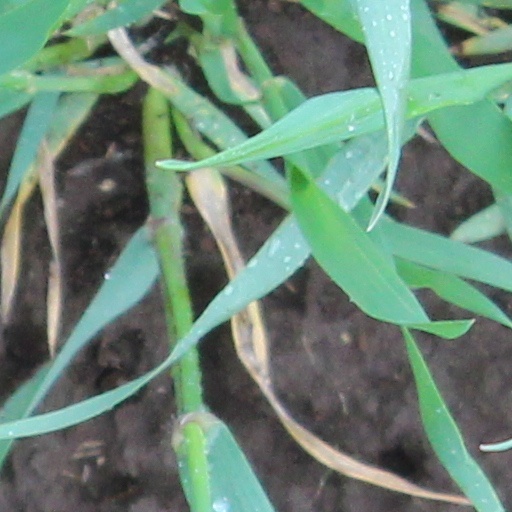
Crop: wheat